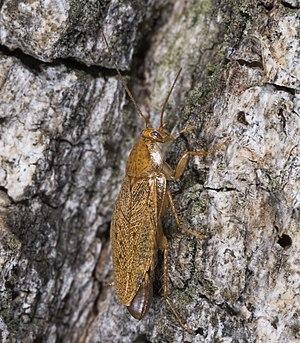
Ectobius pallidus est une espèce d'insectes de la famille des Blattellidae, de la sous-famille des Ectobiinae et du genre Ectobius.
Les insectes sont une classe d'animaux invertébrés de l'embranchement des arthropodes et du sous-embranchement des hexapodes. Ils sont caractérisés par un corps segmenté en trois tagmes protégés par une cuticule formant un exosquelette composé de chitine et pourvu de trachées respiratoires.
Ectobius est un genre de blattes de la famille des Blattellidae appartenant à l'ordre des Blattodea. Les espèces de ce genre sont principalement présentes en Europe, dans les régions paléarctiques et au Proche-Orient. Les adultes atteignent entre 6 et 12 mm de longueur et sont de coloration brune ou jaunâtre avec une marge plus claire. Les femelles sont généralement plus grandes que les mâles et ont des ailes plus courtes.